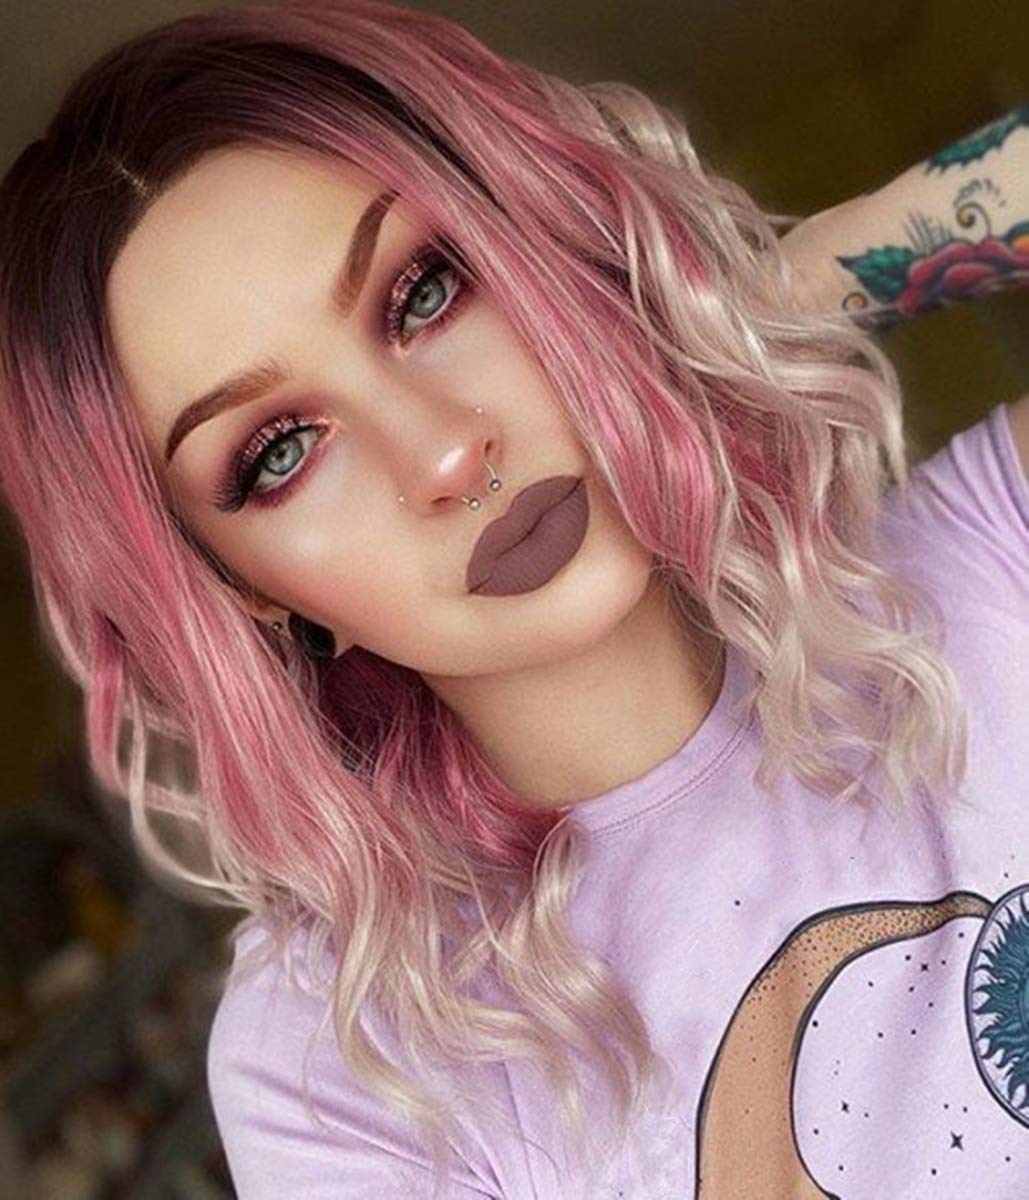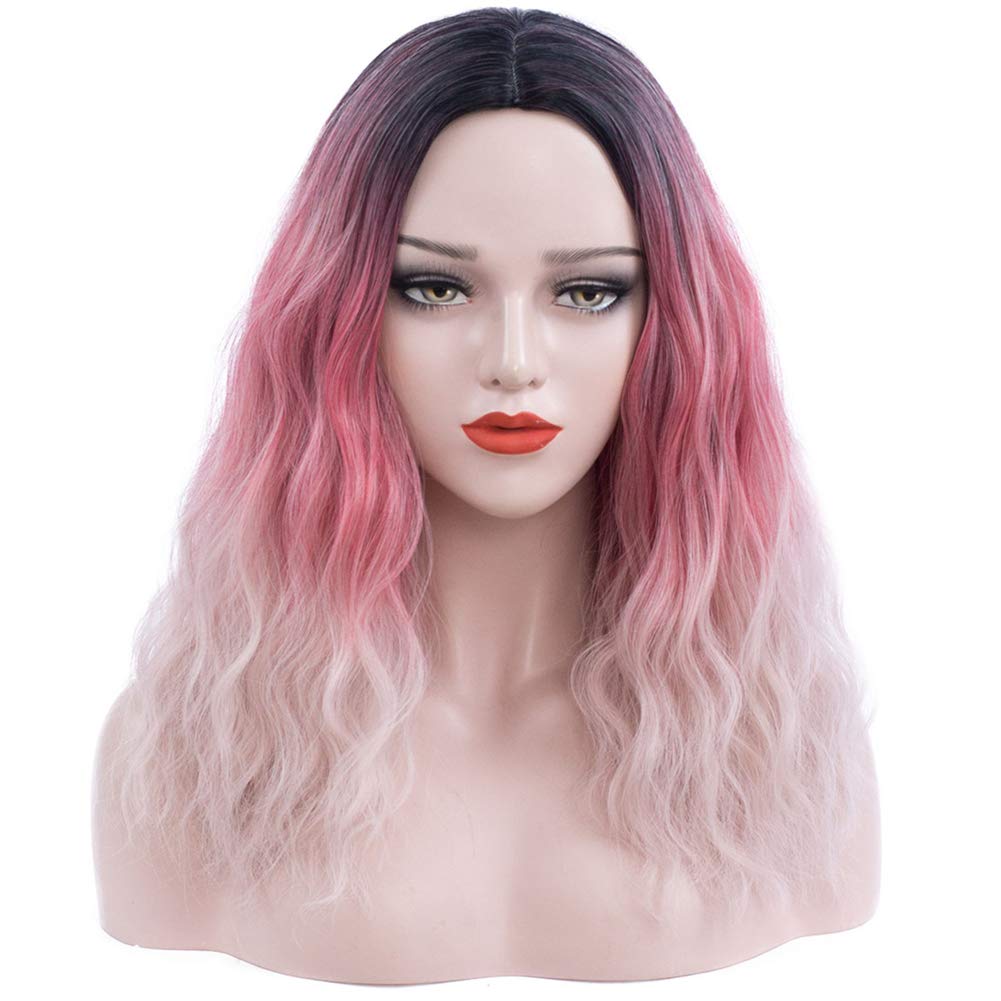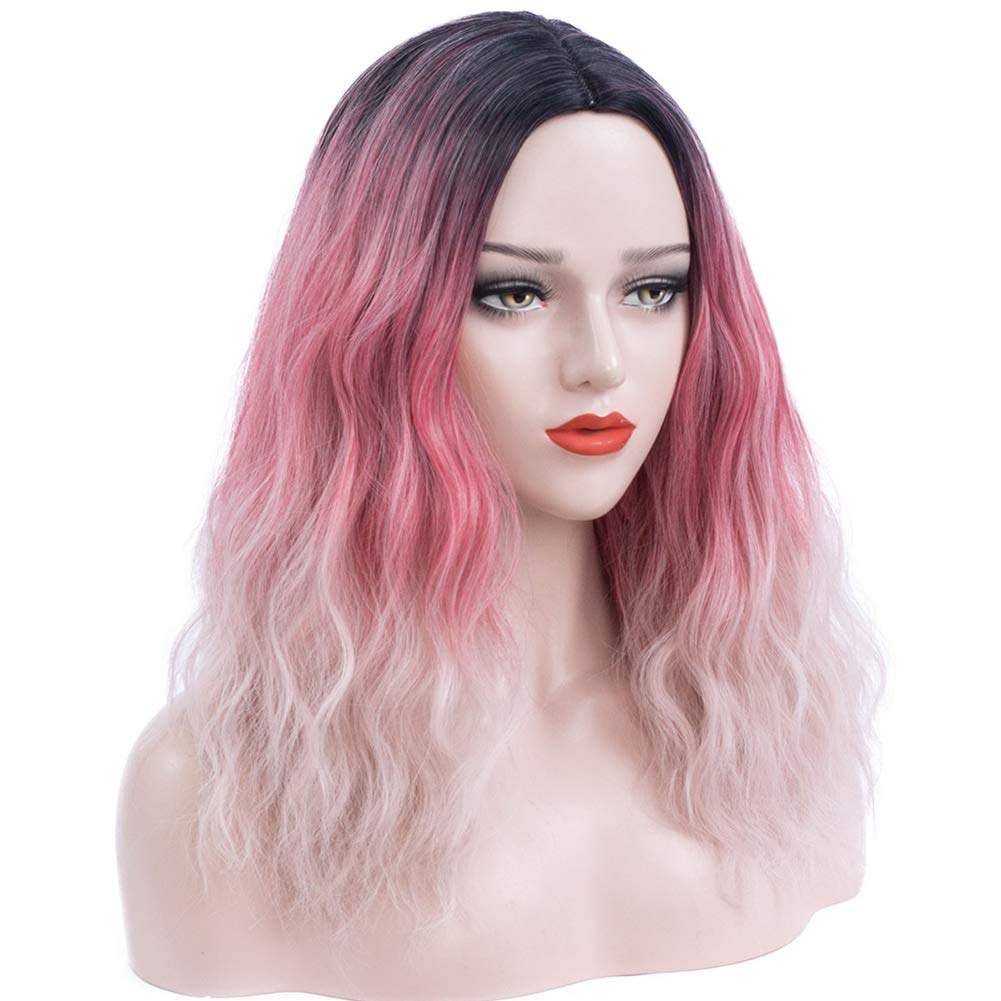
Vvgymmo Short Pink Wigs for Women Ombre Neon Pink Synthetic Hair Wig for Daily Party P109M
Category: All Beauty
Product Details: Wig Material: 100% High Quality Synthetic Fiber Wig Color: Pink Mixed Blonde Wig Wig Style: Short Wavy Wig Package Includes: 1 x Wig + 1 Free Wig Net Washing Instruction: 1.Daily wear: to clean twice every month ; Occasionally wear: to clean once every month. 2.Please wash in the warm water, and add shampoo, flushing with cold water. 3.Please keep the item natural dry,do not exposed the item to the burning sun. 4.Put item away,and put in dry place properly. Guarantee: No reason to return or exchange within 30 days! If you have any questions or not satisfied with our products, please feel free to contact us. It's our honor to serve you !
Features: ※ High Quality: Vvgymmo wigs are made of High Quality Synthetic Fiber, 100% Hand-made, very soft and natural | ※ Wig Cap Size: 21.5'' - 22.5'', fit most people. There are 2 adjustable straps within the wig, you can adjust its size to fit your head | ※ Comfortable: 100% Breathable rose net, and very light, you will feel very comfortable when you wear it | ※ Fashion Design & Cutting: Short xxx Wigs for White Women are 100% Handmade cut, very natural fashion, wearing this beautiful wig you will get tons of compliments | ※ Occasions: Perfect for daily, party, weeding, costume, cosplay, Halloween, and any other occasions | ※ Warm Tips: No reason to return or exchange within 30 days! If you have any questions or not satisfied with our products, please feel free to contact us. It's our honor to serve you | ※ Easy to Style: You just need to gently shake the wig and gently run through it with your fingers, you will get a wig as beautiful as the picture | ※ Realistic Looking:This short wig with a very natural looking, just like your own hair when you wear it | ※ Package including: 1Short cute wig+1Free wig cap | ※ Heat Resistant: This Short wig is Heat Resistant, you can use heat to straighten or curl this wig(350 Degrees Fahrenheit)